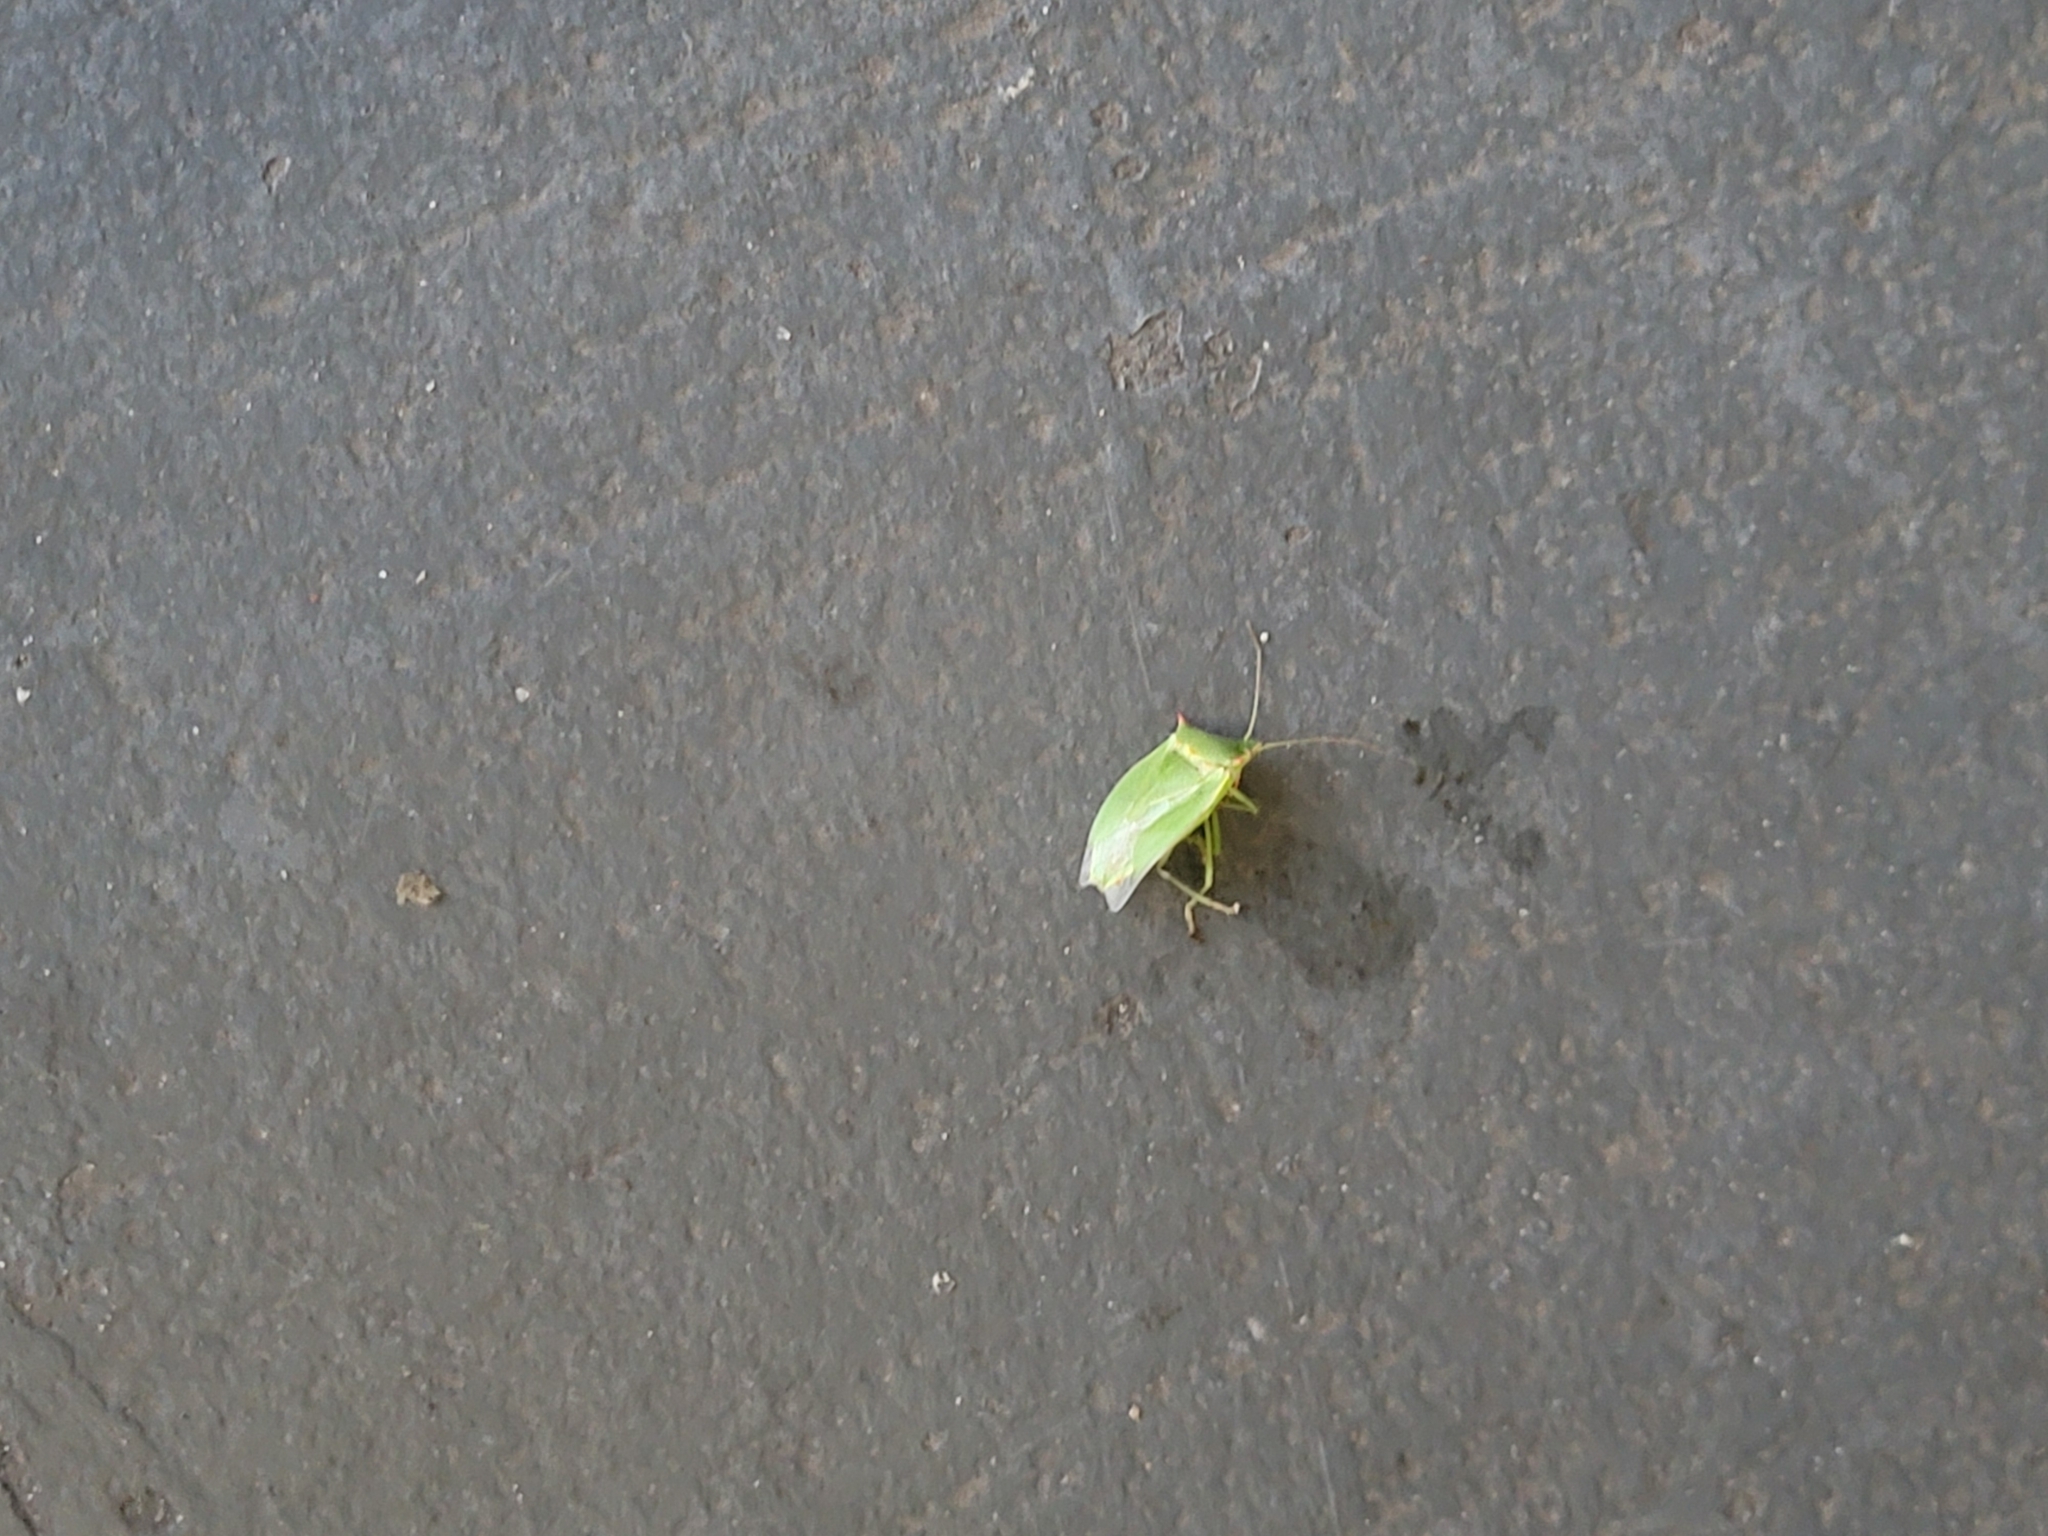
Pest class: stink_bug